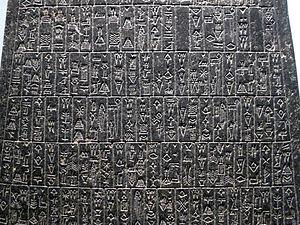
Obélisque de Manishtusu, roi d’Akkad (détail).
L’empire d'Akkad est un État fondé par Sargon d'Akkad qui domina la Mésopotamie de la fin du XXIVᵉ siècle av. J.-C. au début du XXIIᵉ siècle av. J.-C. selon la chronologie la plus couramment retenue, même s'il est possible qu'il se soit épanoui environ un siècle plus tard, les datations étant incertaines pour une période aussi lointaine.
Manishtusu est un roi de l'empire d'Akkad. Ses dates de règne sont incertaines il est généralement admis de vers -2270 à vers -2255. Il est le fils de Sargon d'Akkad et de Tashlultum.